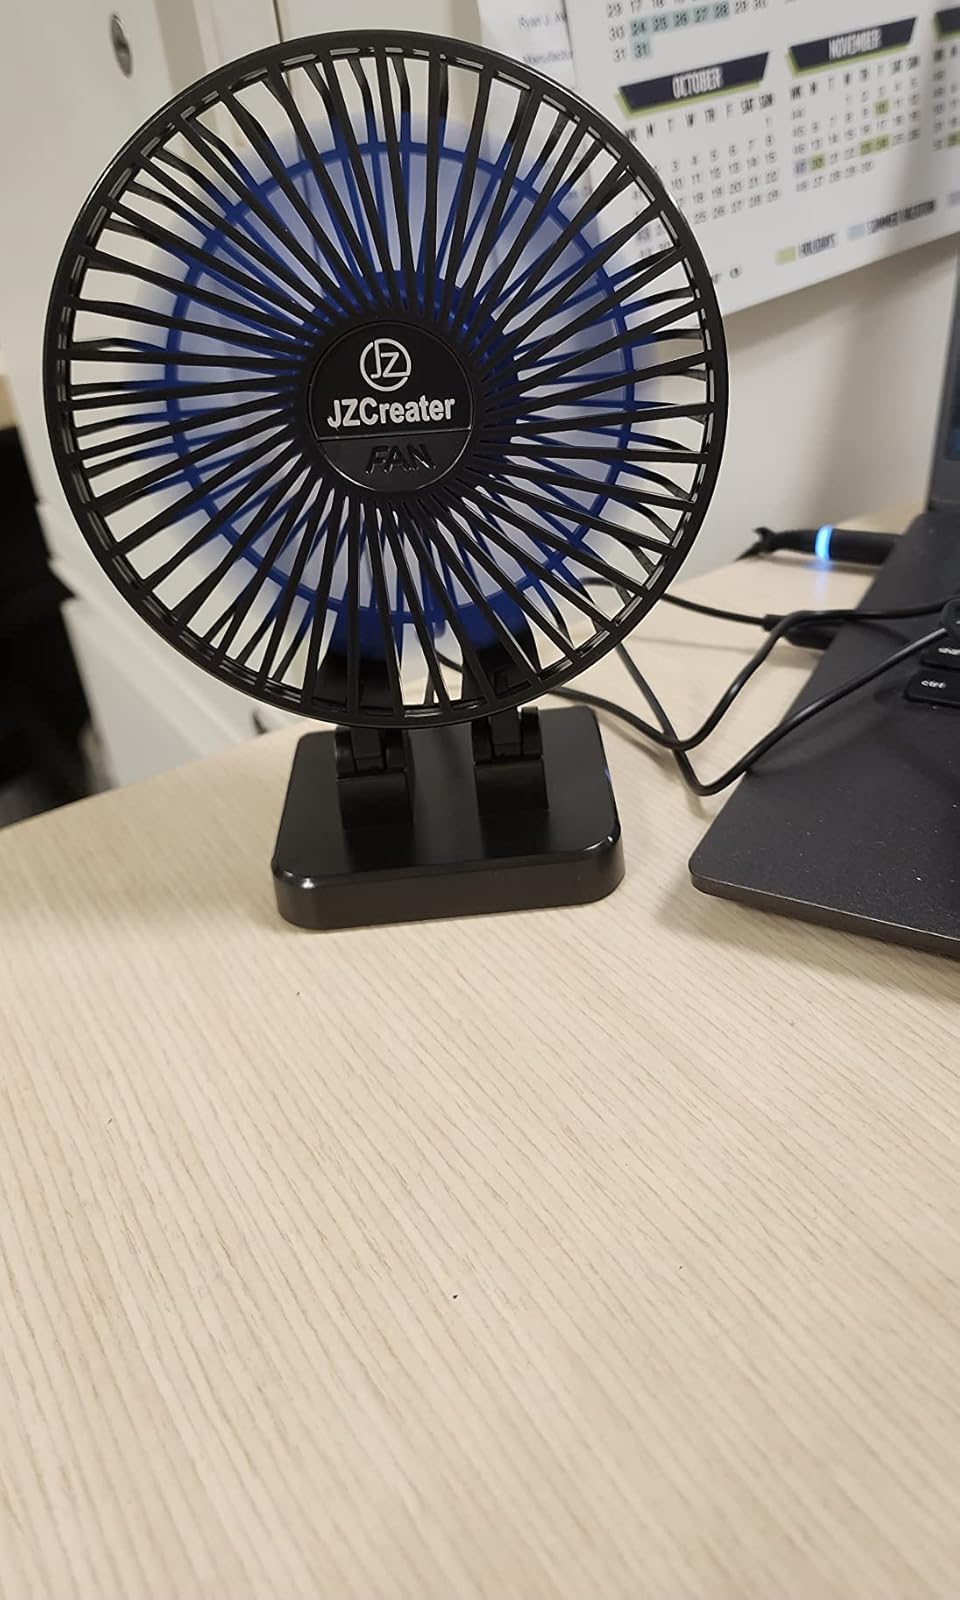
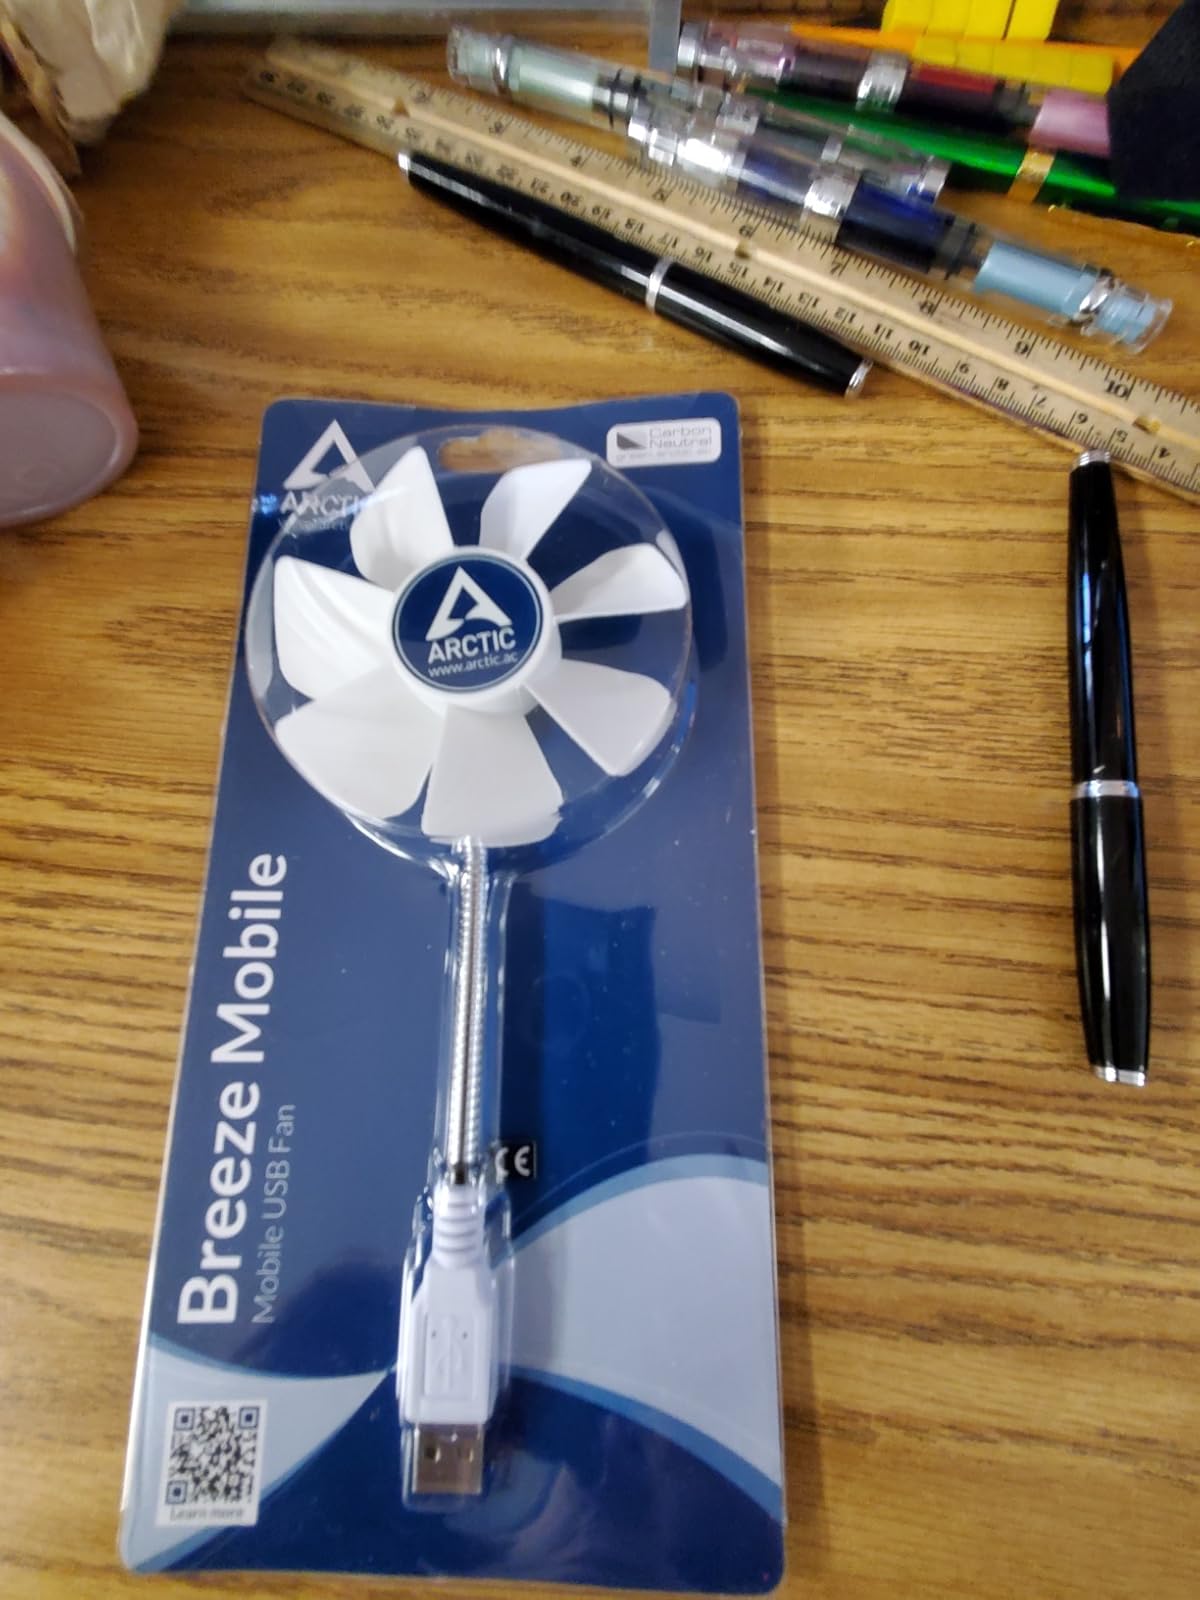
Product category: fan
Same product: no